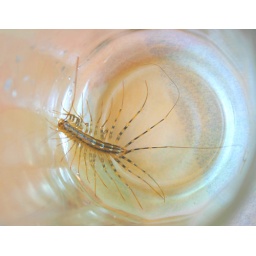
house centipede, temporarily trapped in a glass by yours truly for a studio session, but duly released unharmed.